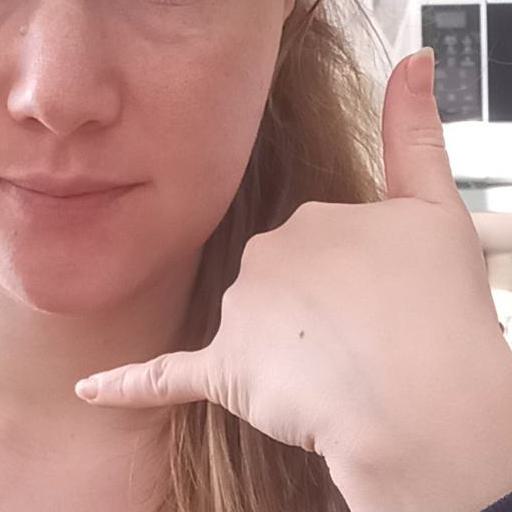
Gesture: call